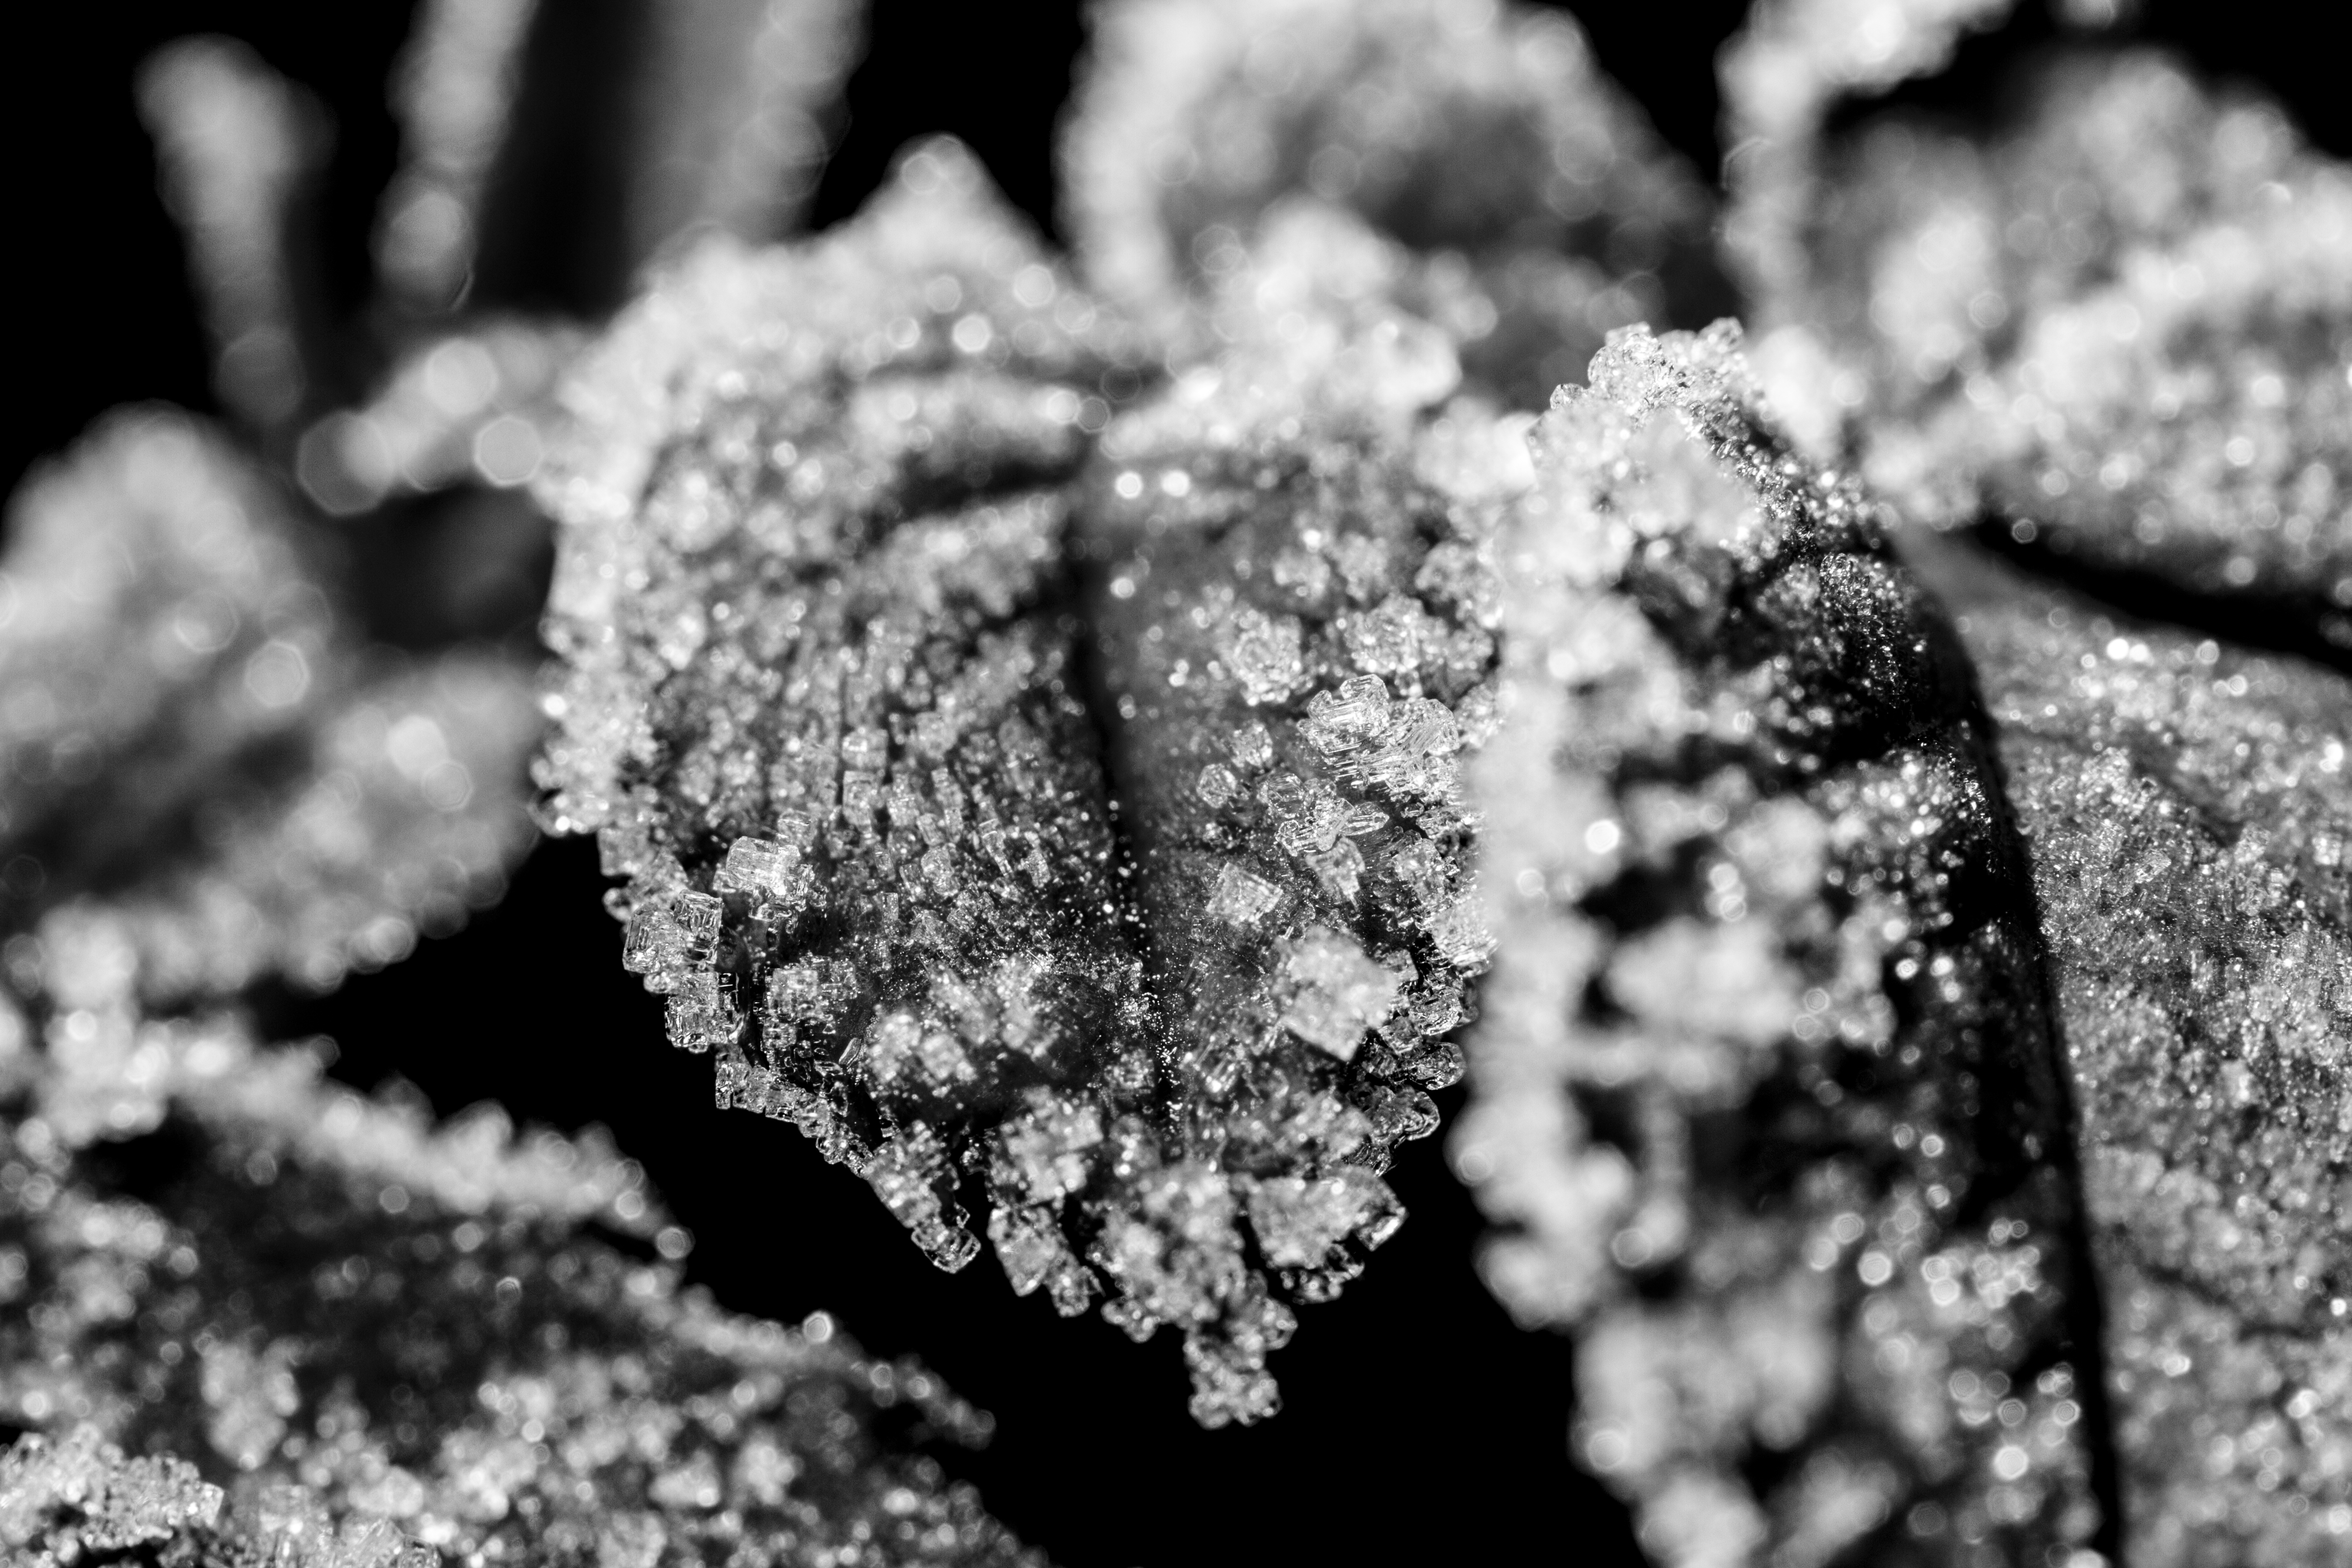
tree, nature, branch, winter, black and white, plant, photography, leaf, flower, frost, soil, monochrome, flora, season, close up, uk, freezing, peterborough, macro photography, monochrome photography